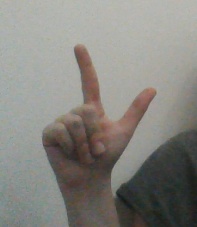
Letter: laam